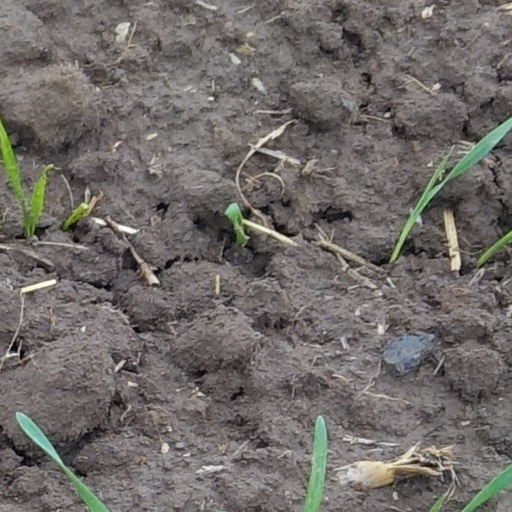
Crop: wheat